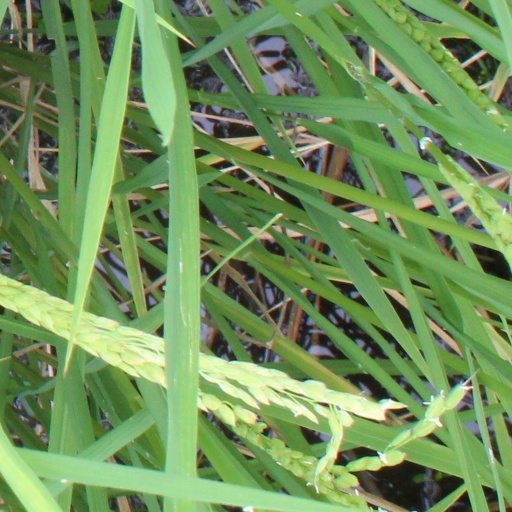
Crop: rice